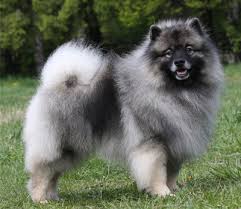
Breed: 223-n000092-keeshond